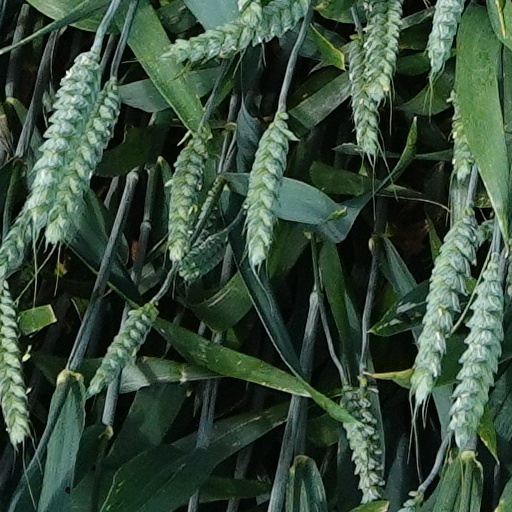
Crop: wheat